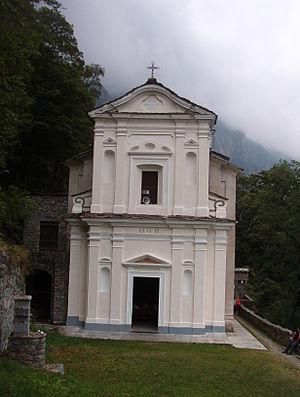
Groscavallo est une commune de la ville métropolitaine de Turin dans le Piémont en Italie.